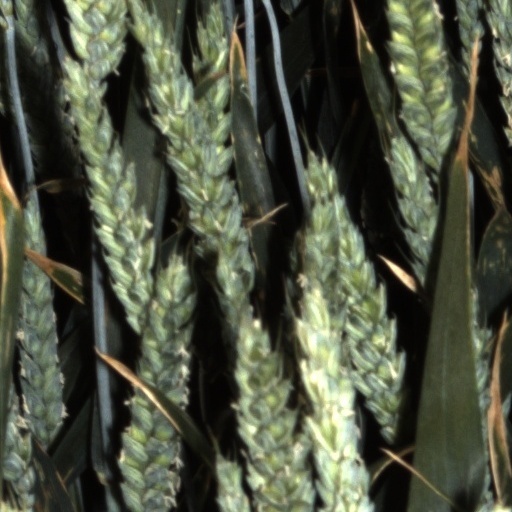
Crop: wheat